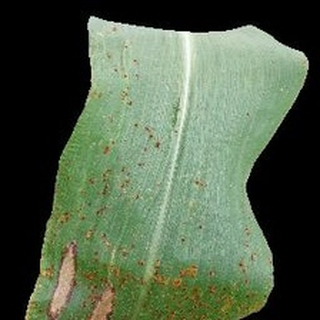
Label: corn_common_rust